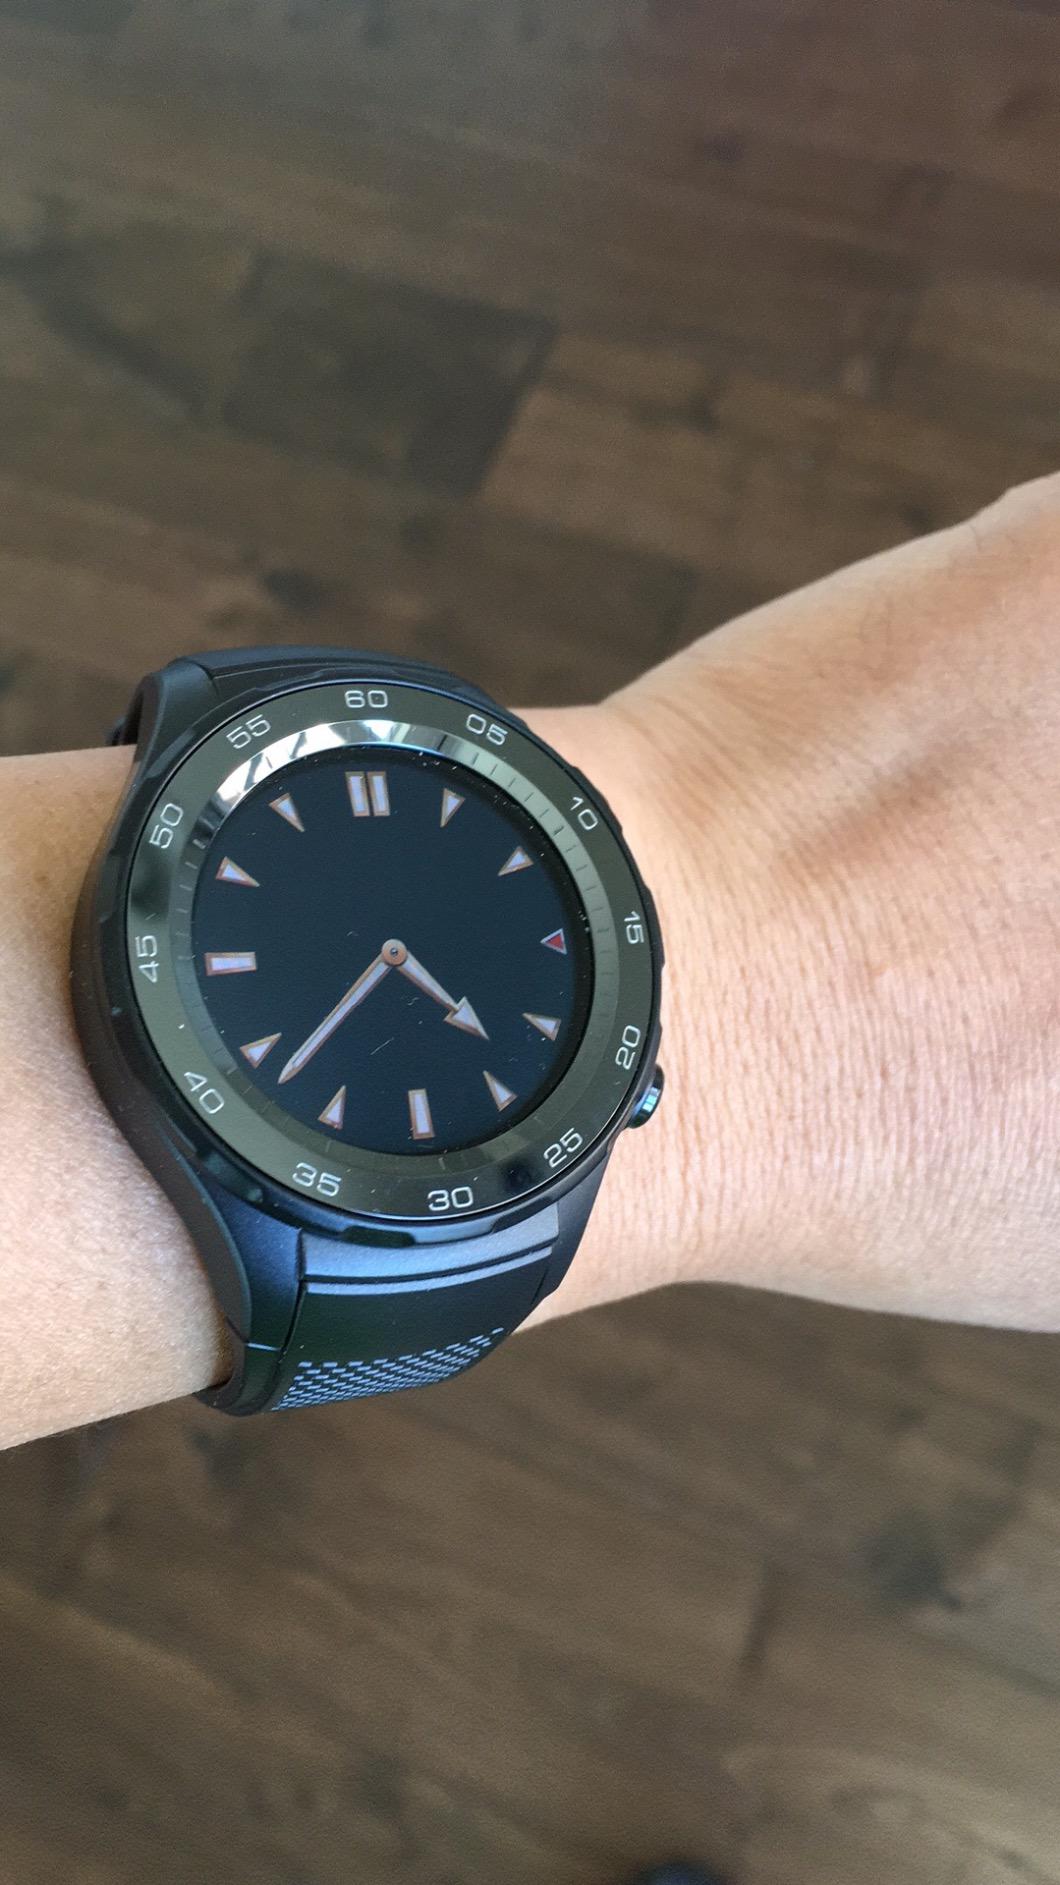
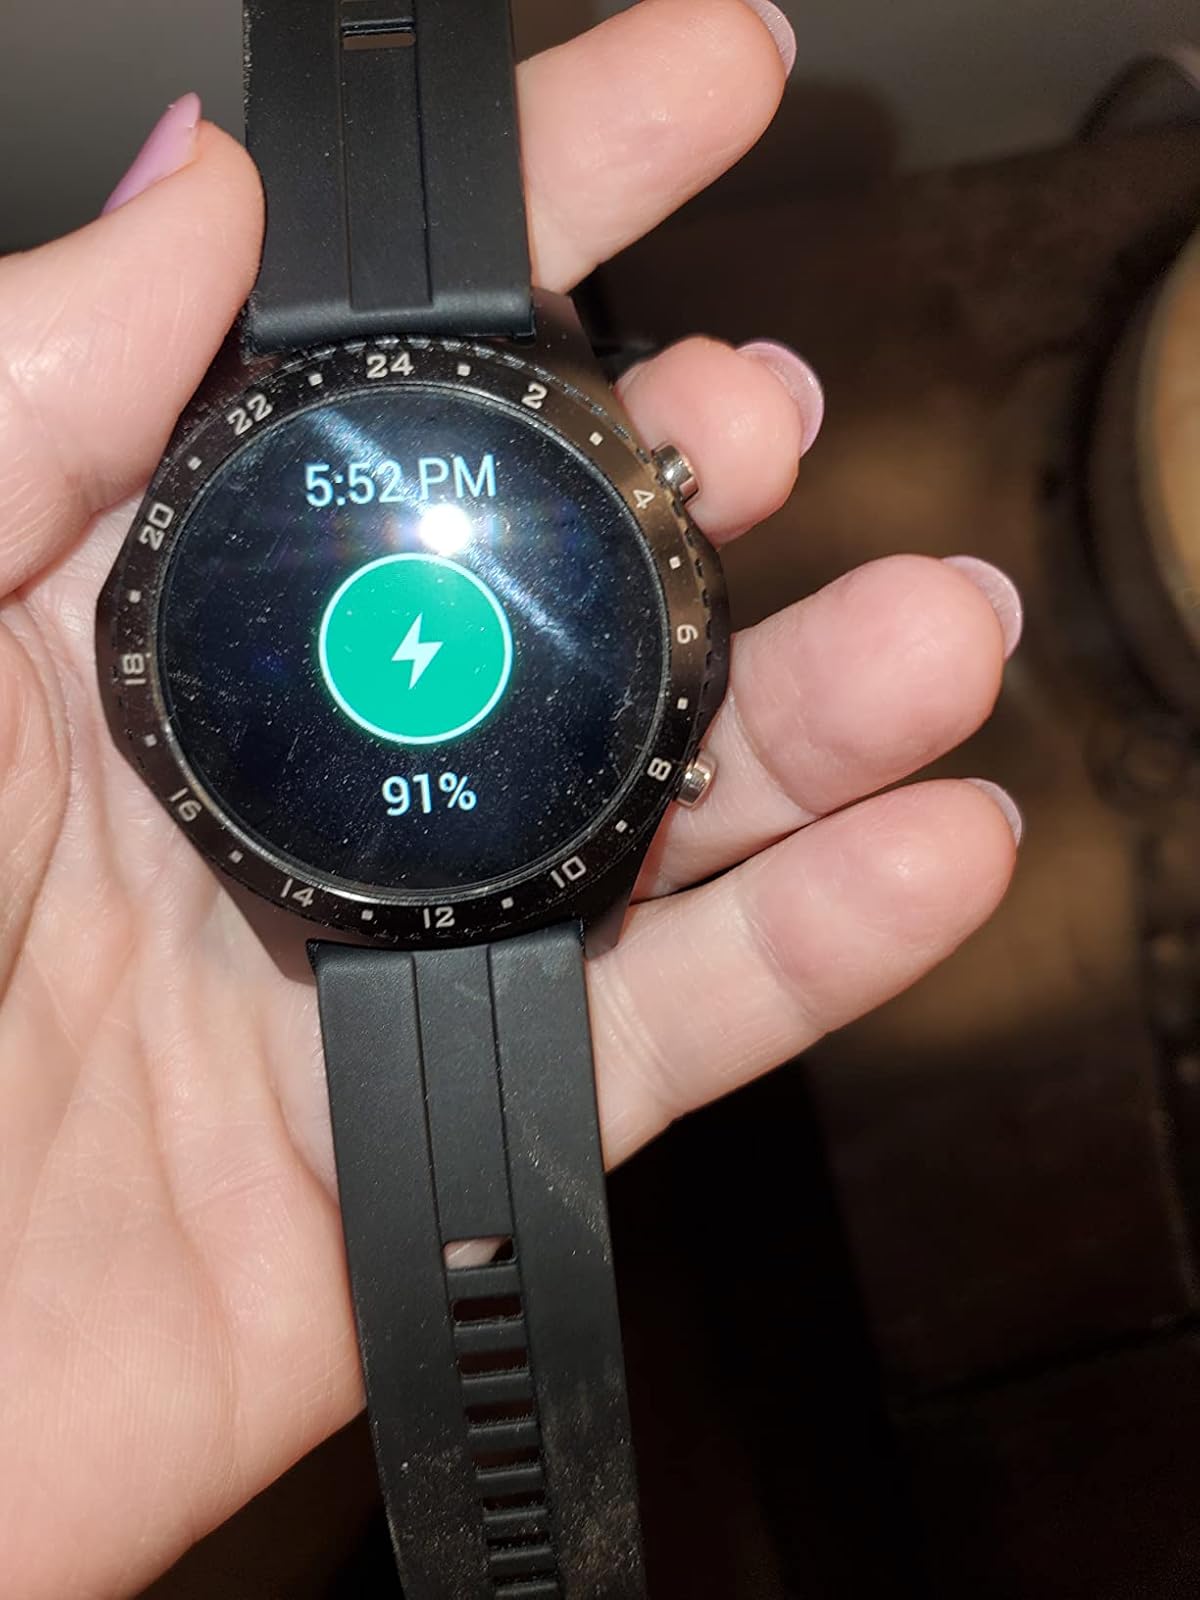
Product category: smartwatch
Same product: no